Grand Duke Nicholas Nikolaevich of Russia (1856–1929)

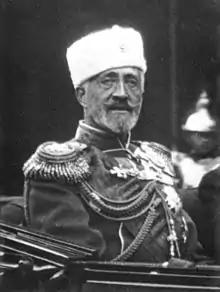
Grand Duke Nicholas in 1915

The grand duke had no part in the planning and preparations for World War I, that being the responsibility of General Vladimir Sukhomlinov and the general staff. On the eve of the outbreak of World War I, his first cousin once removed, the Emperor Nicholas II of Russia, yielded to the entreaties of his ministers and appointed Grand Duke Nicholas to the supreme command. He was 57 years old and had never commanded armies in the field before, although he had spent almost all of his life on active service. His appointment was popular in the army. He was given responsibility for the largest army ever put into the field up to that date. He recalled that "... on receipt of the Imperial order, he spent much of his time crying because he did not know how to approach his new duties".